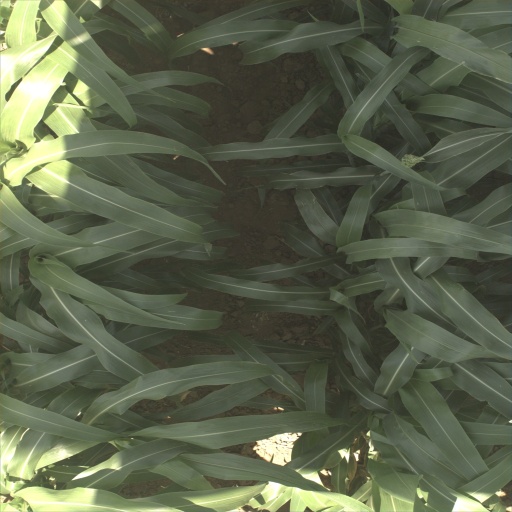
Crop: sorghum